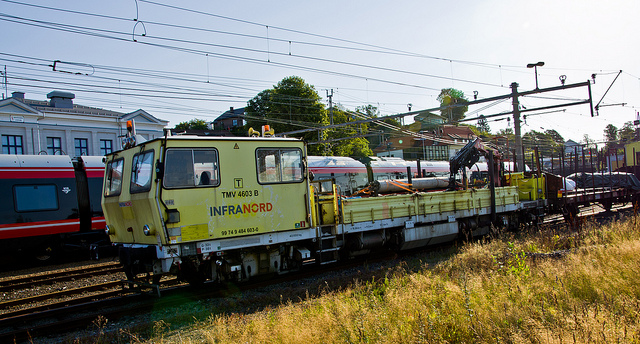
a yellow truck is next to some train tracks

Railway work train passing commuter train in urban city.

Two different types of train are on separate railway tracks.

The small cargo train passes beside a passenger train.

Repair vehicle and commuter train on adjacent tracks.